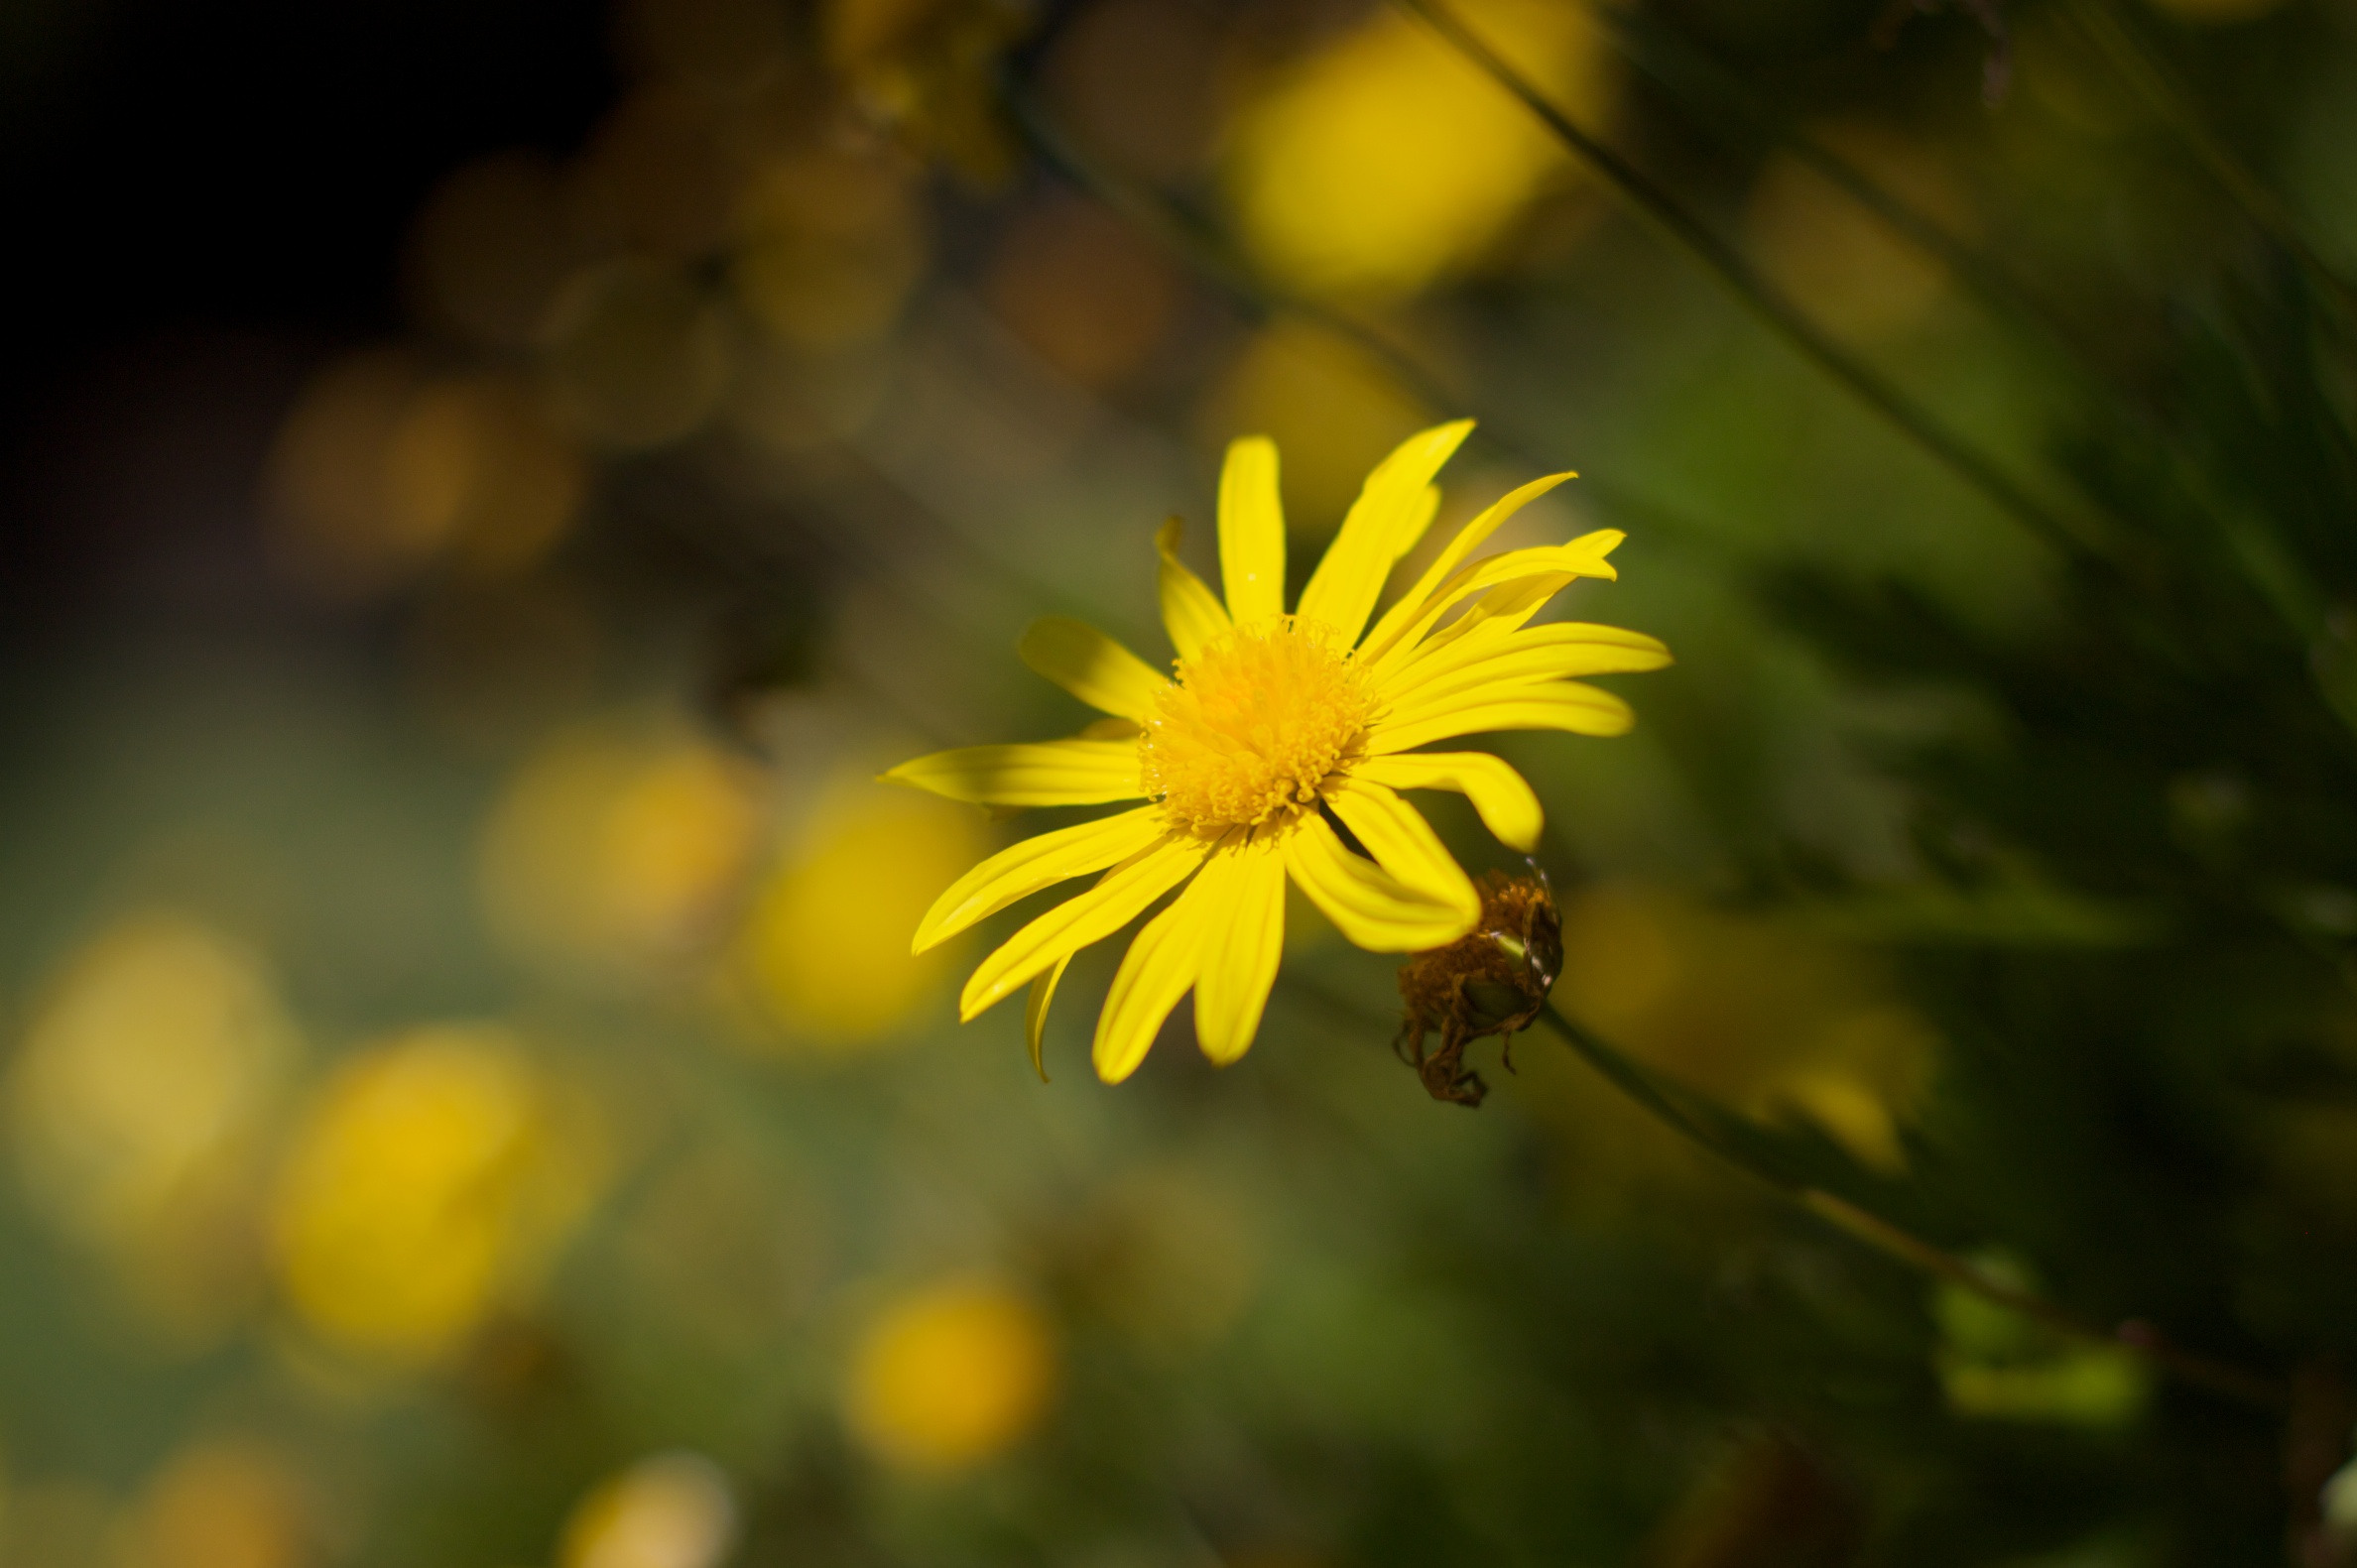
nature, blossom, plant, photography, meadow, sunlight, leaf, flower, petal, rose, green, autumn, botany, yellow, flora, wildflower, close up, macro photography, flowering plant, daisy family, plant stem, land plant